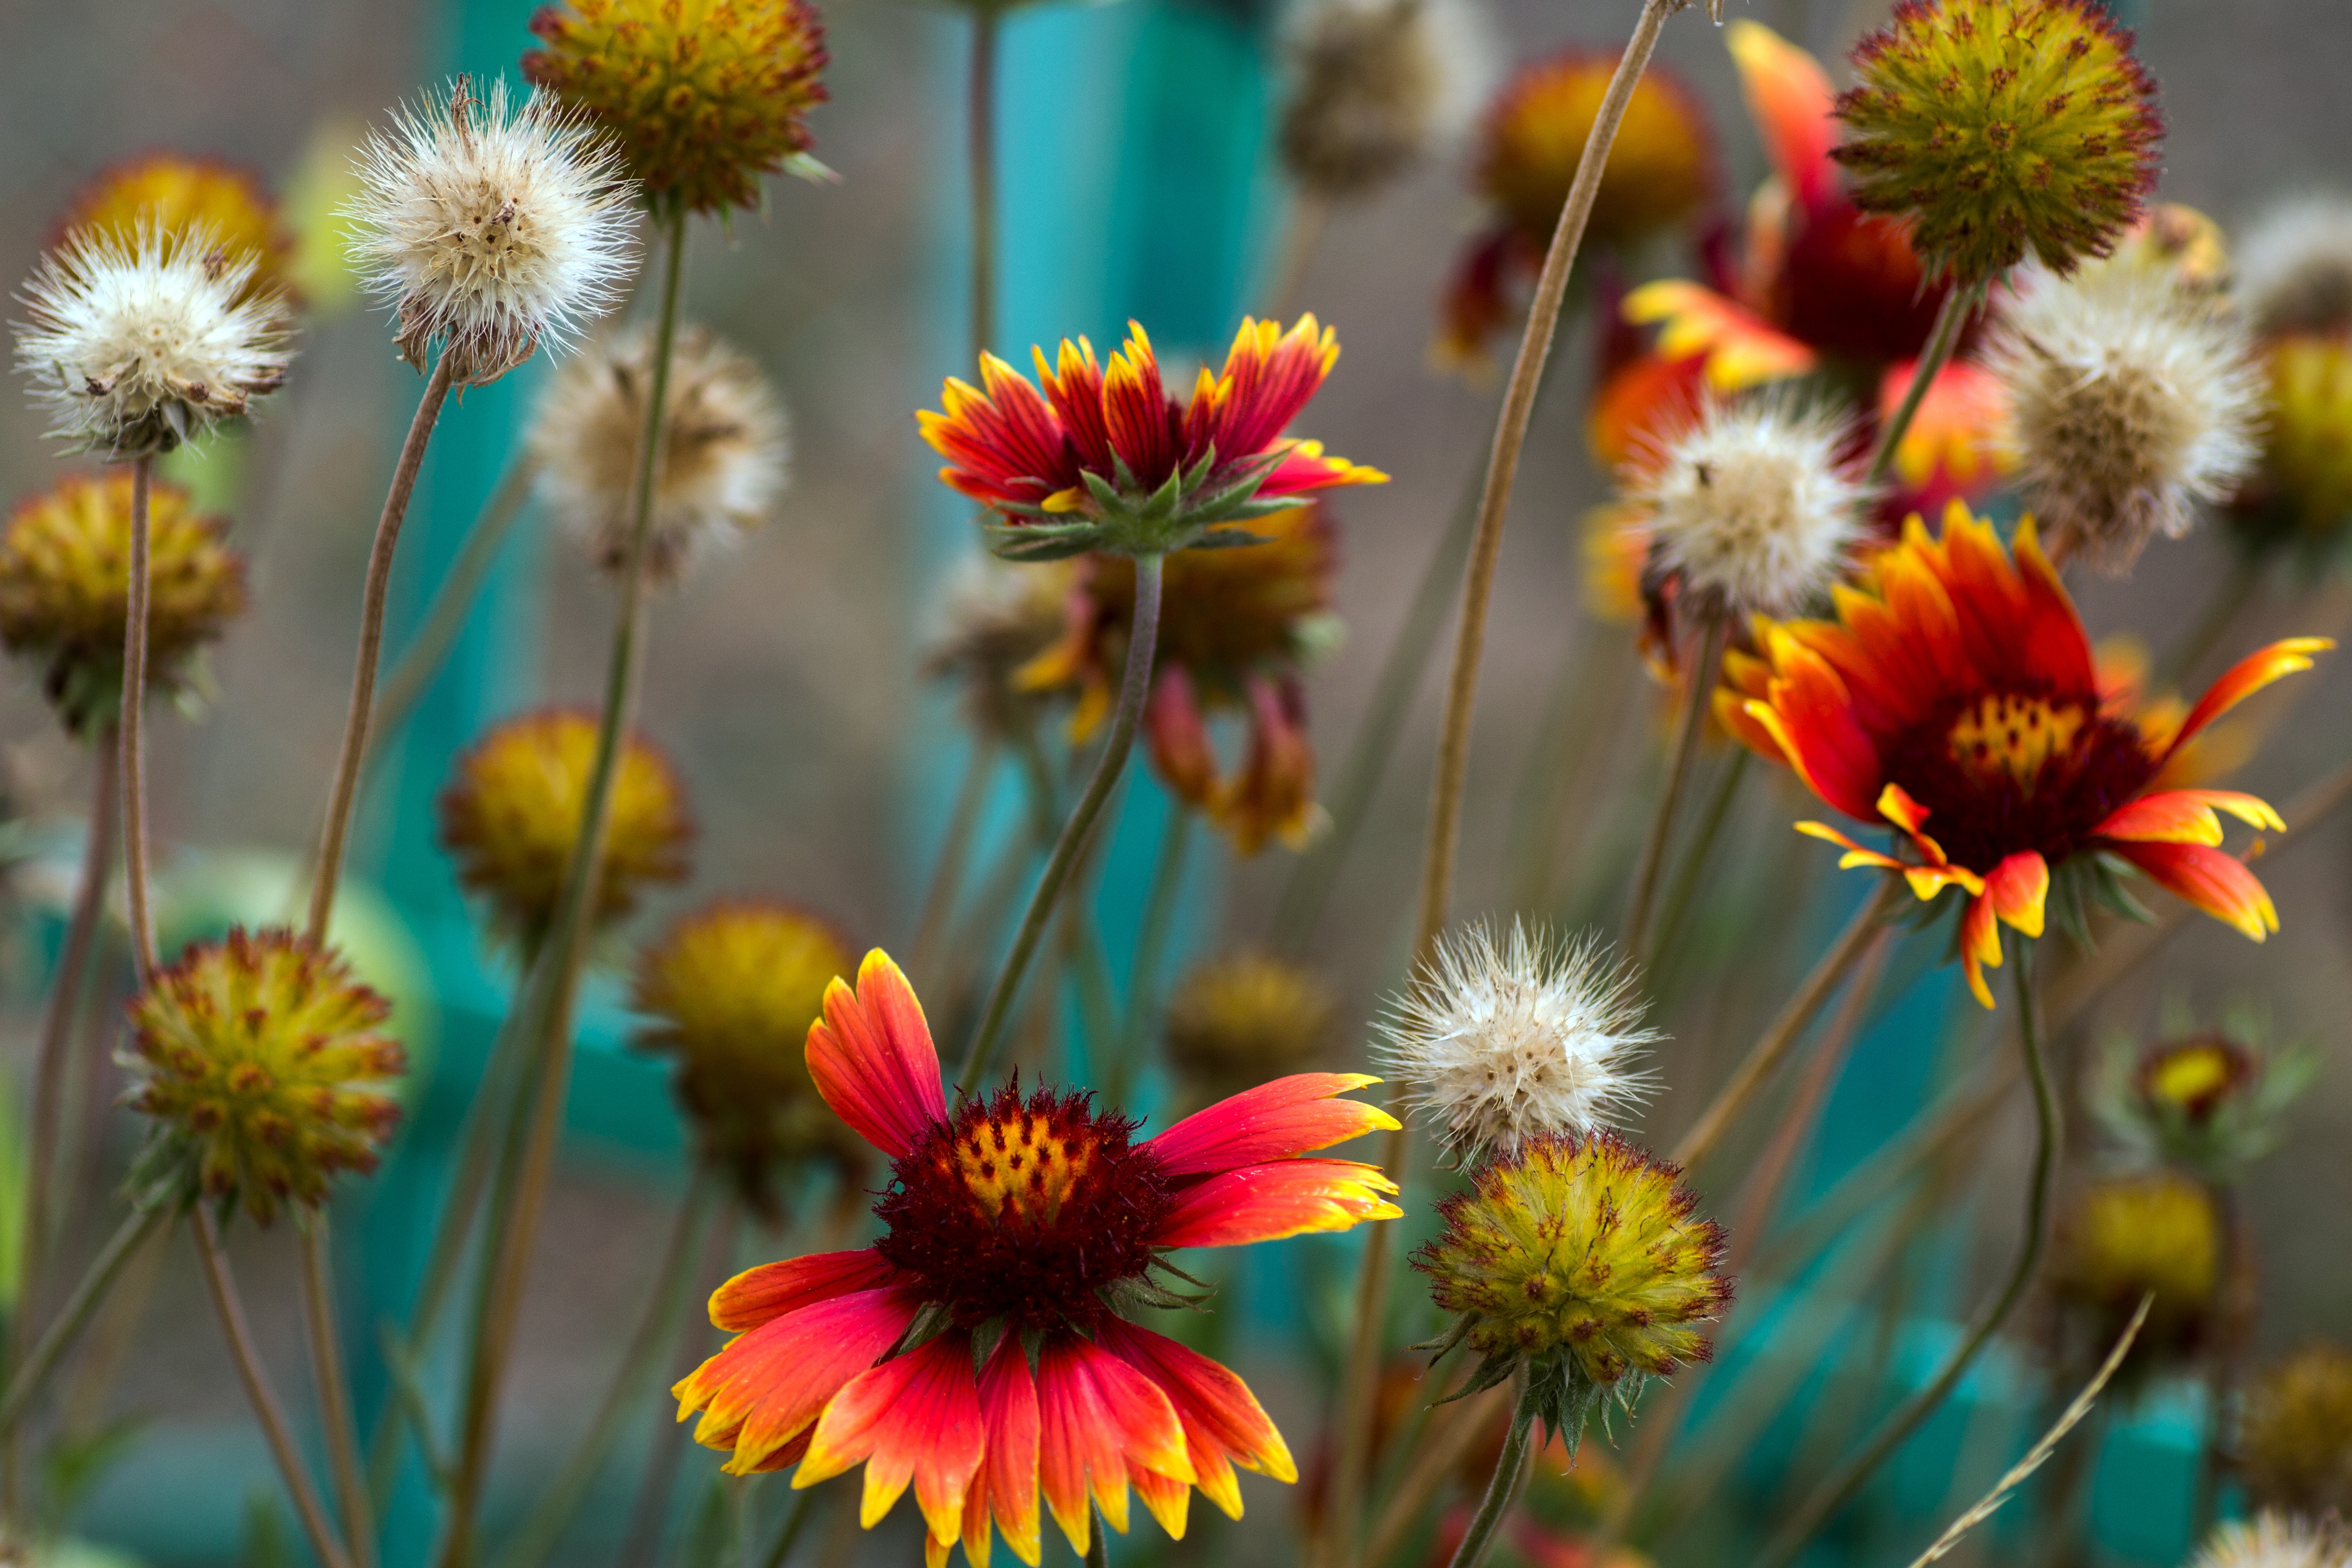
nature, fence, plant, meadow, flower, petal, daisy, herb, botany, colorful, garden, flora, wildflower, flowers, nectar, macro photography, flowering plant, daisy family, annual plant, land plant, blanket flowers